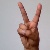
The image shows a hand gesture representing the letter 'V' in Indian Sign Language.